Japanese milk bread
Also known as:
fa - Persian: نان شیر ژاپنی
ja - Japanese: 食パン
th - Thai: โชกูปัง
Category: bread (milk bread)
Cuisine: Japanese
Associated cuisines: Japanese
Area: Japan
Countries: Japan
Region: Eastern Asia

The dish is a bread made of flour, whole milk, butter, yeast, salt, sugar and often eggs.

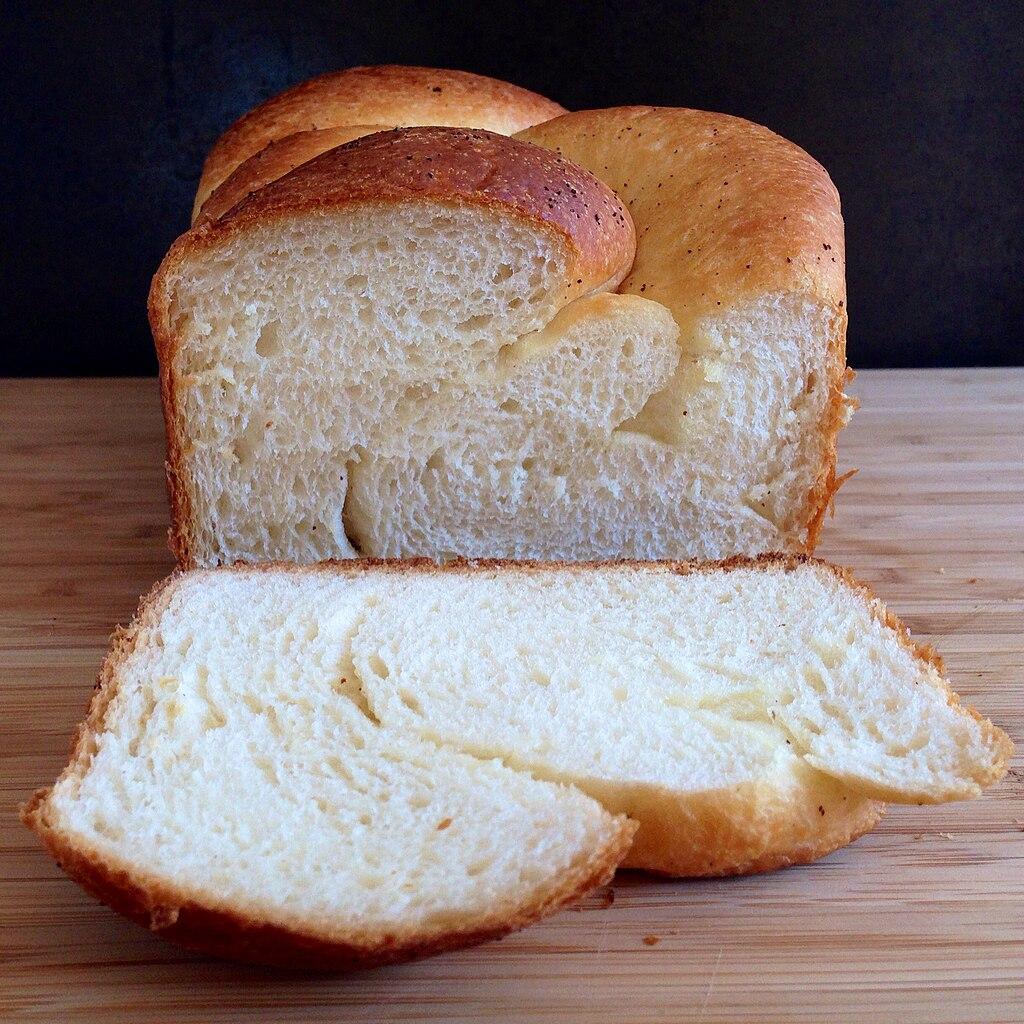
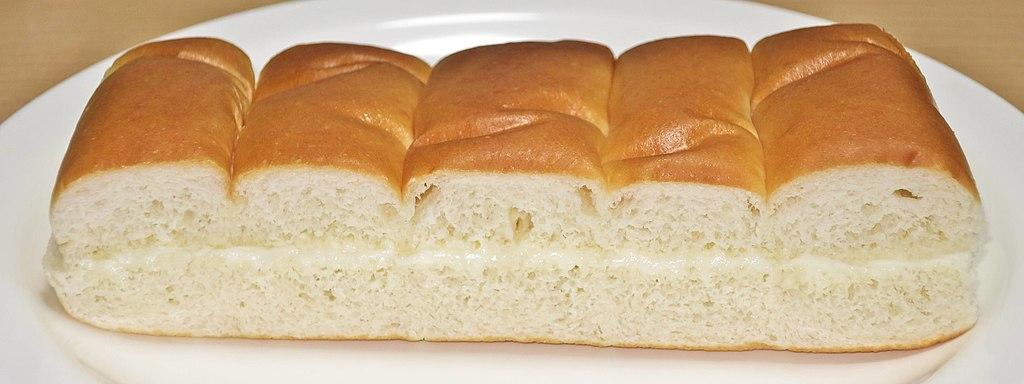
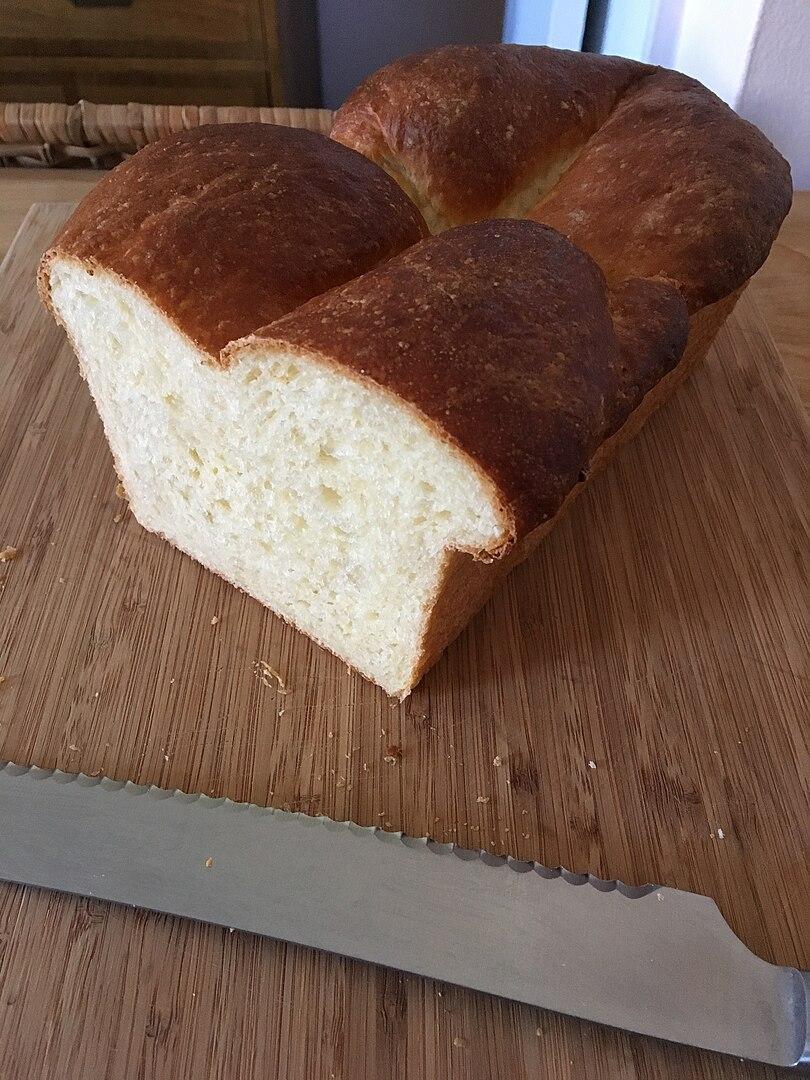